Glomerulosclerosis

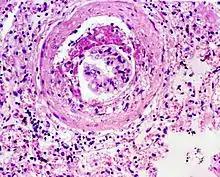

Glomerulosclerosis is the hardening of the glomeruli in the kidney. It is a general term to describe scarring of the kidneys' tiny blood vessels, the glomeruli, the functional units in the kidney that filter urea from the blood.